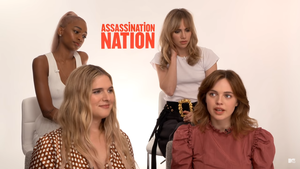
Assassination Nation, ou Nation destruction au Québec, est un film indépendant américain réalisé par Sam Levinson et sorti en 2018.
Hari Nef est une écrivaine, mannequin et actrice américaine née le 21 octobre 1992 à Philadelphie dans l'État de Pennsylvanie.